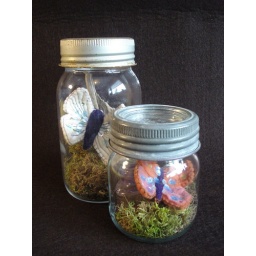
little butterfly soft sculptures in vintage glass jars..for my home sweet show